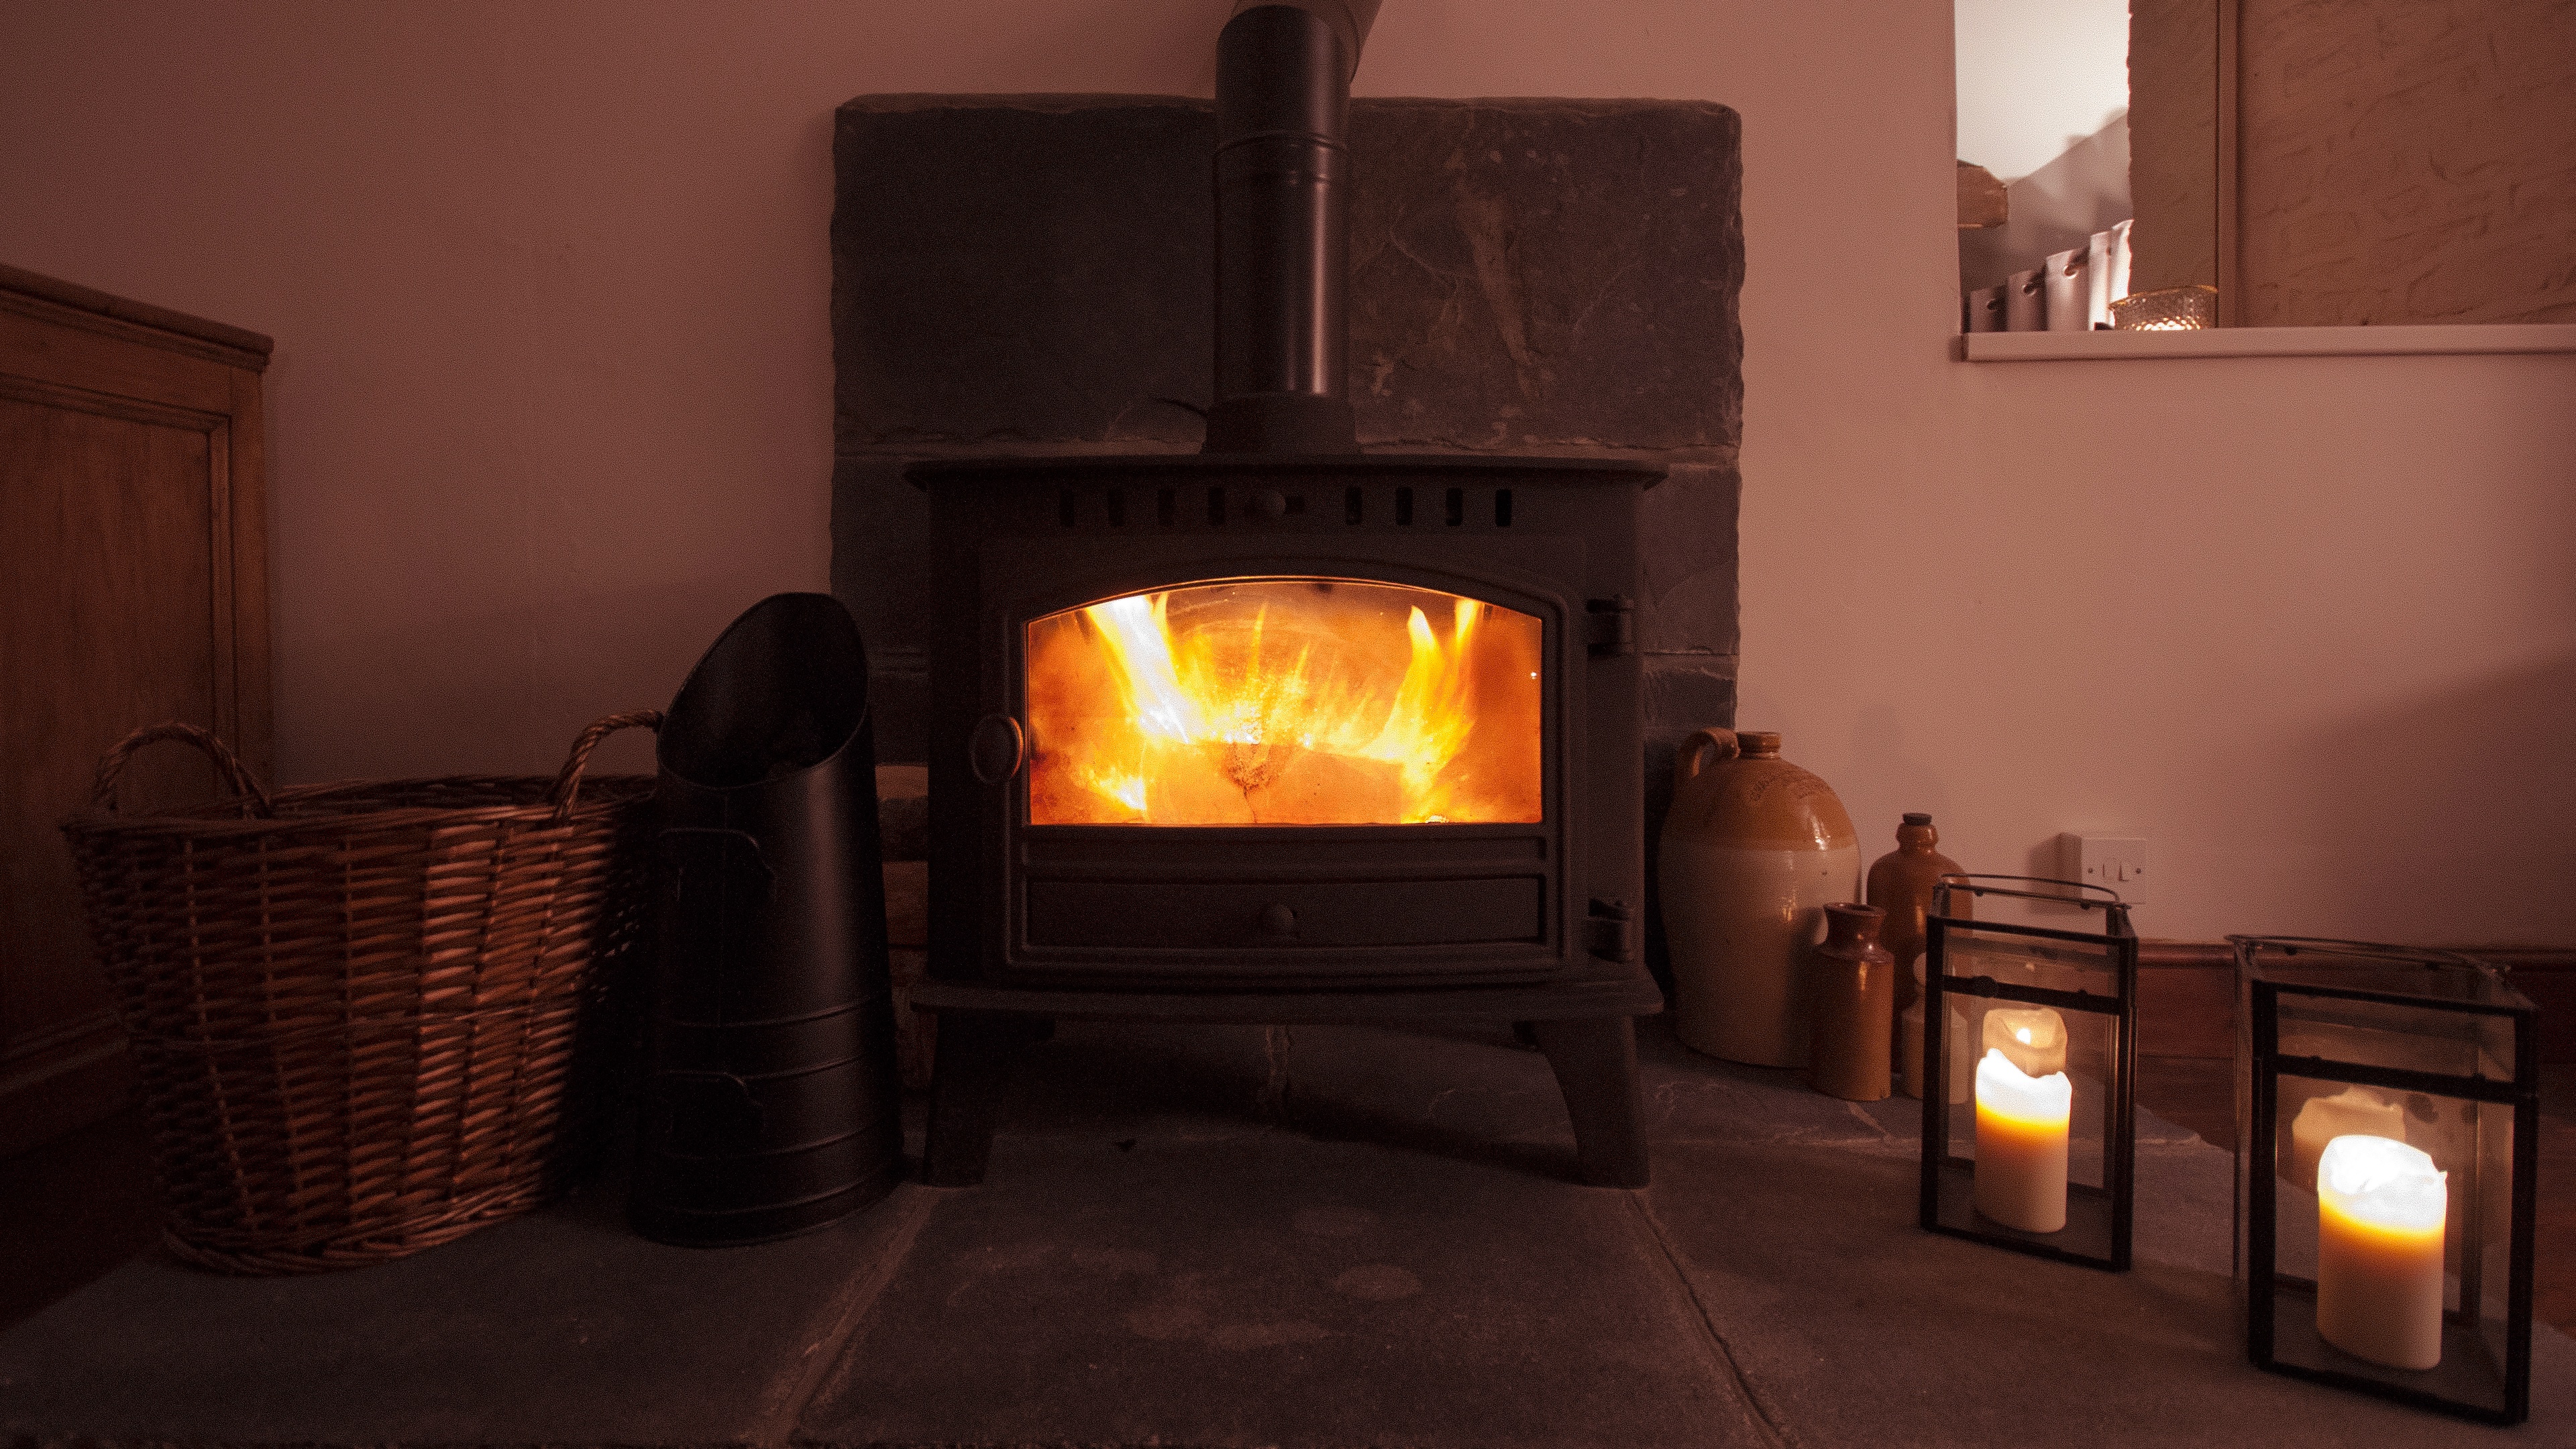
wood, fireplace, room, lighting, stove, hearth, wood burning stove, major appliance